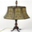
Label: lamp